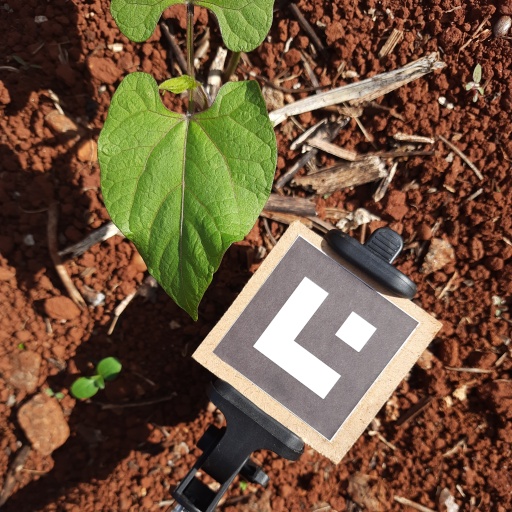
Observations: wavy surface, no eating holes, under sunlight